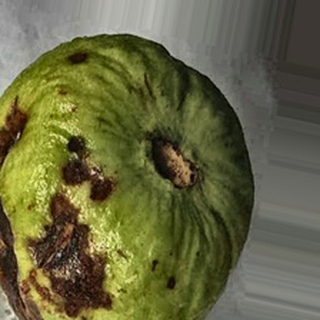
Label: guava_anthracnose